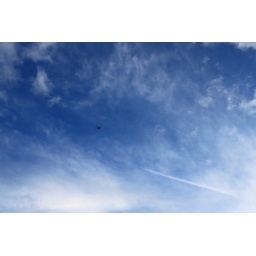
airplane in the clouds